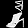
Label: Sandal